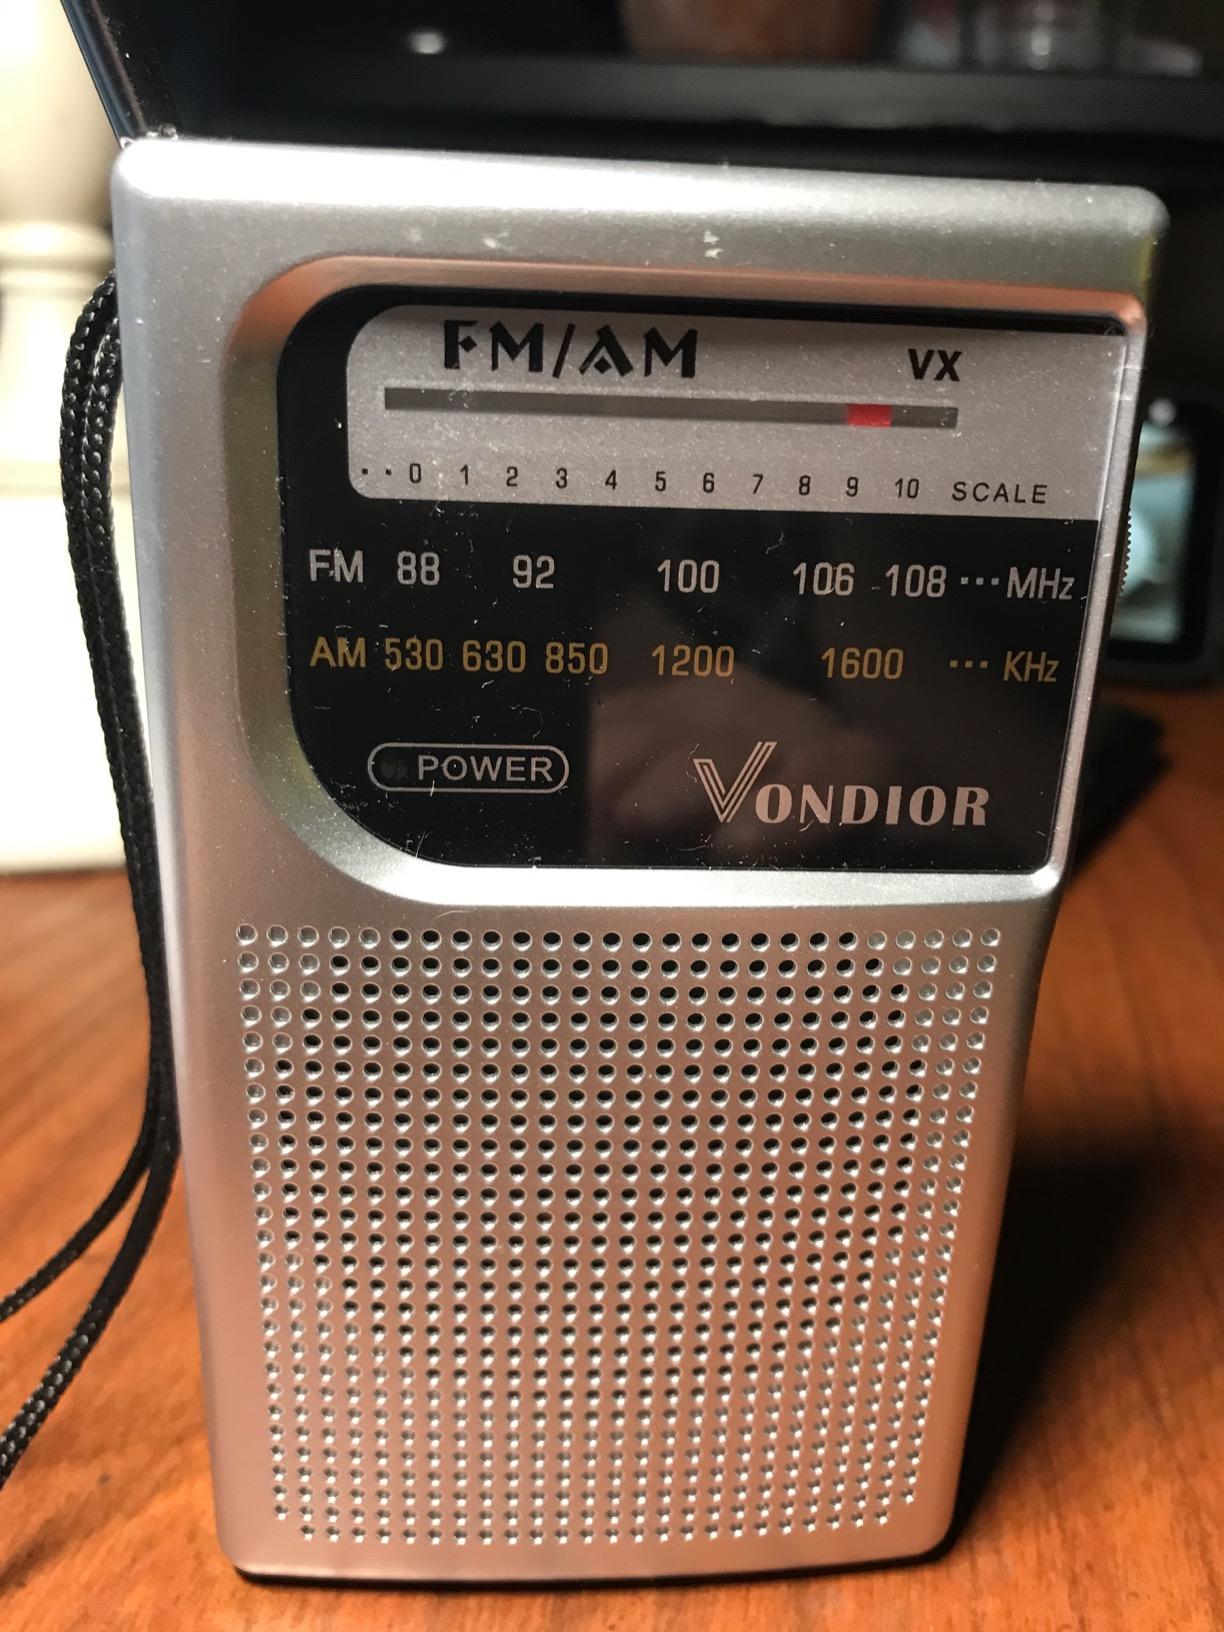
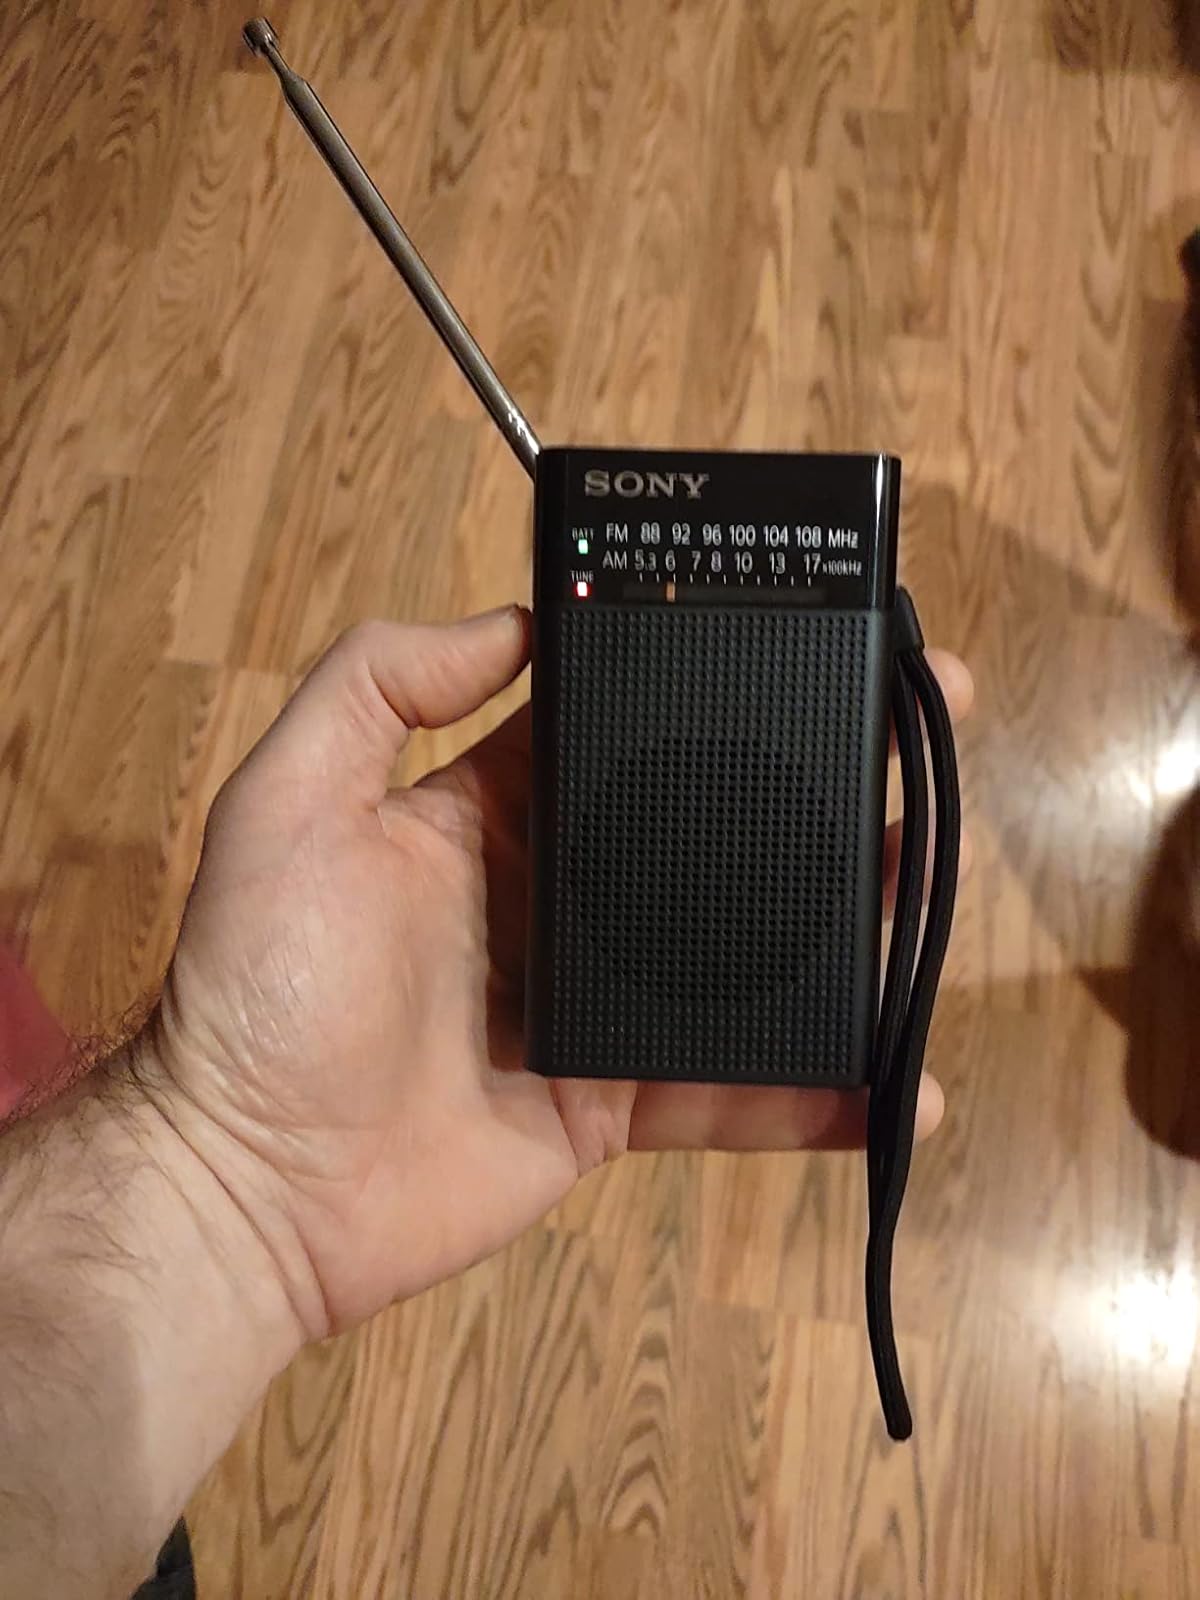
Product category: radio
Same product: no